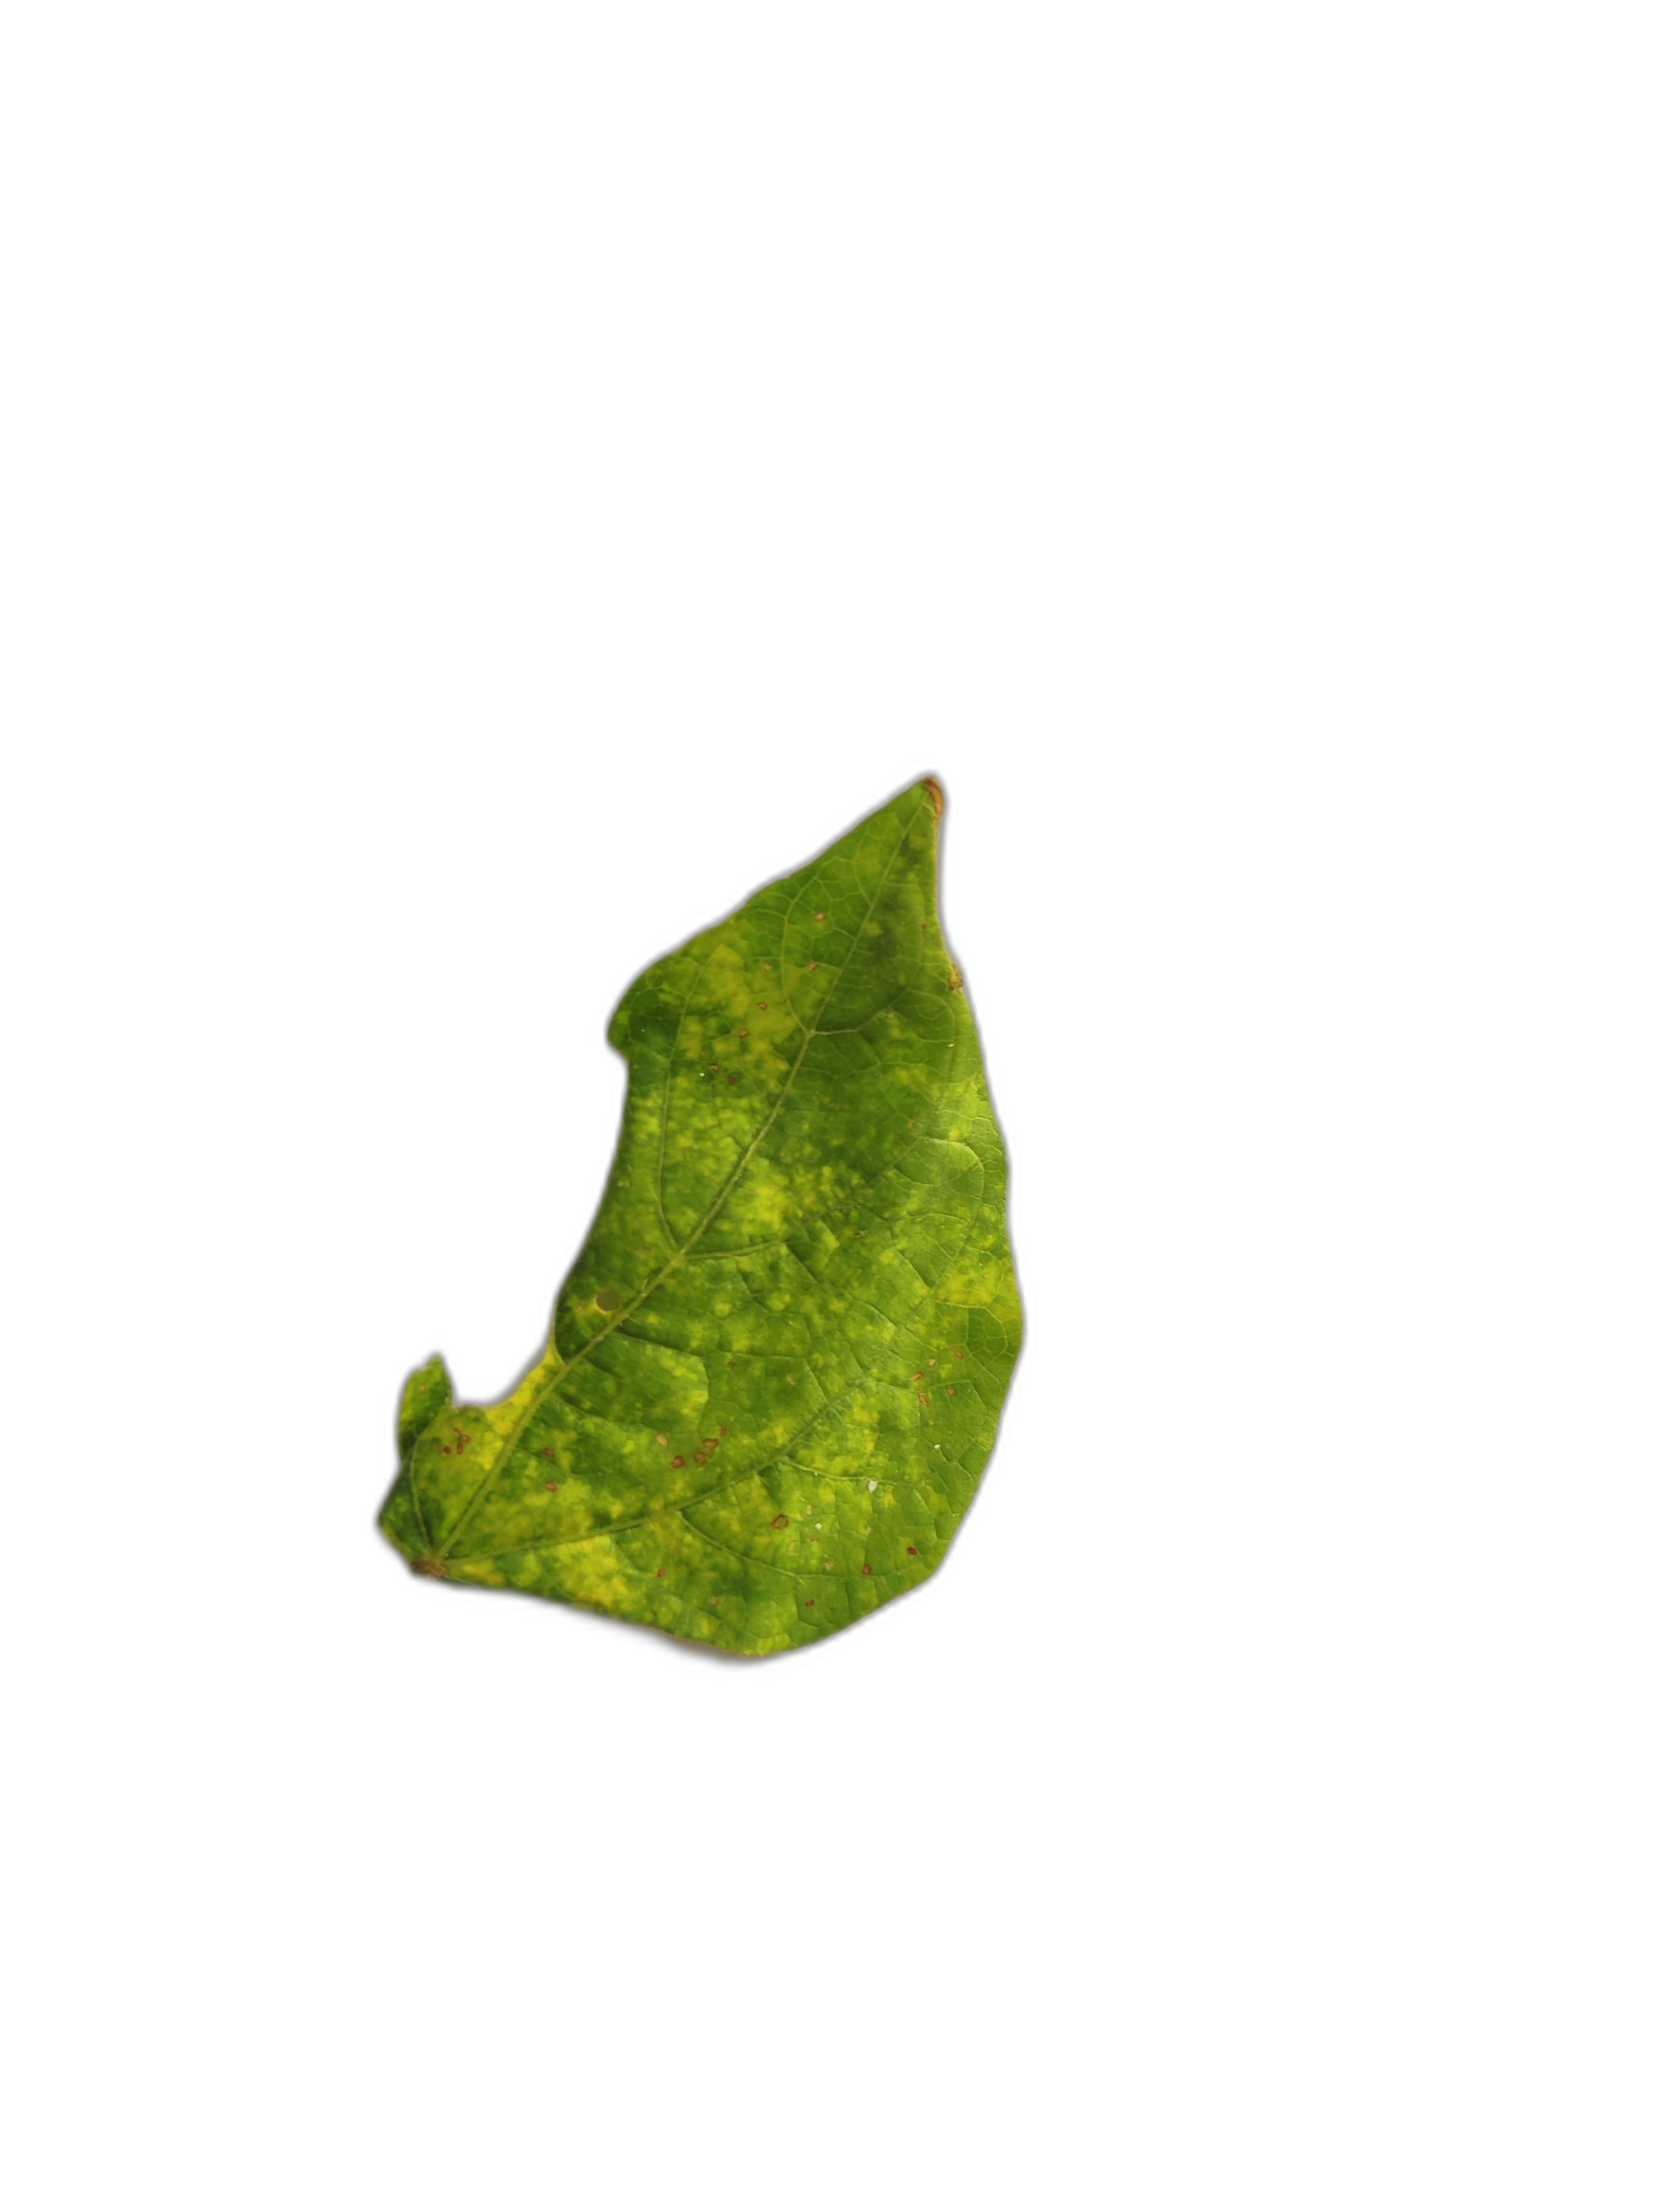
Label: Yellow Mosaic